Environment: real
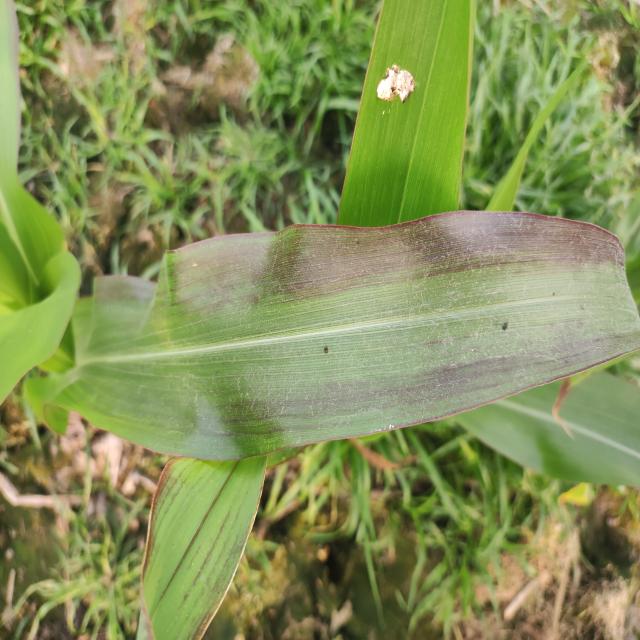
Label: phosphorus_deficiency